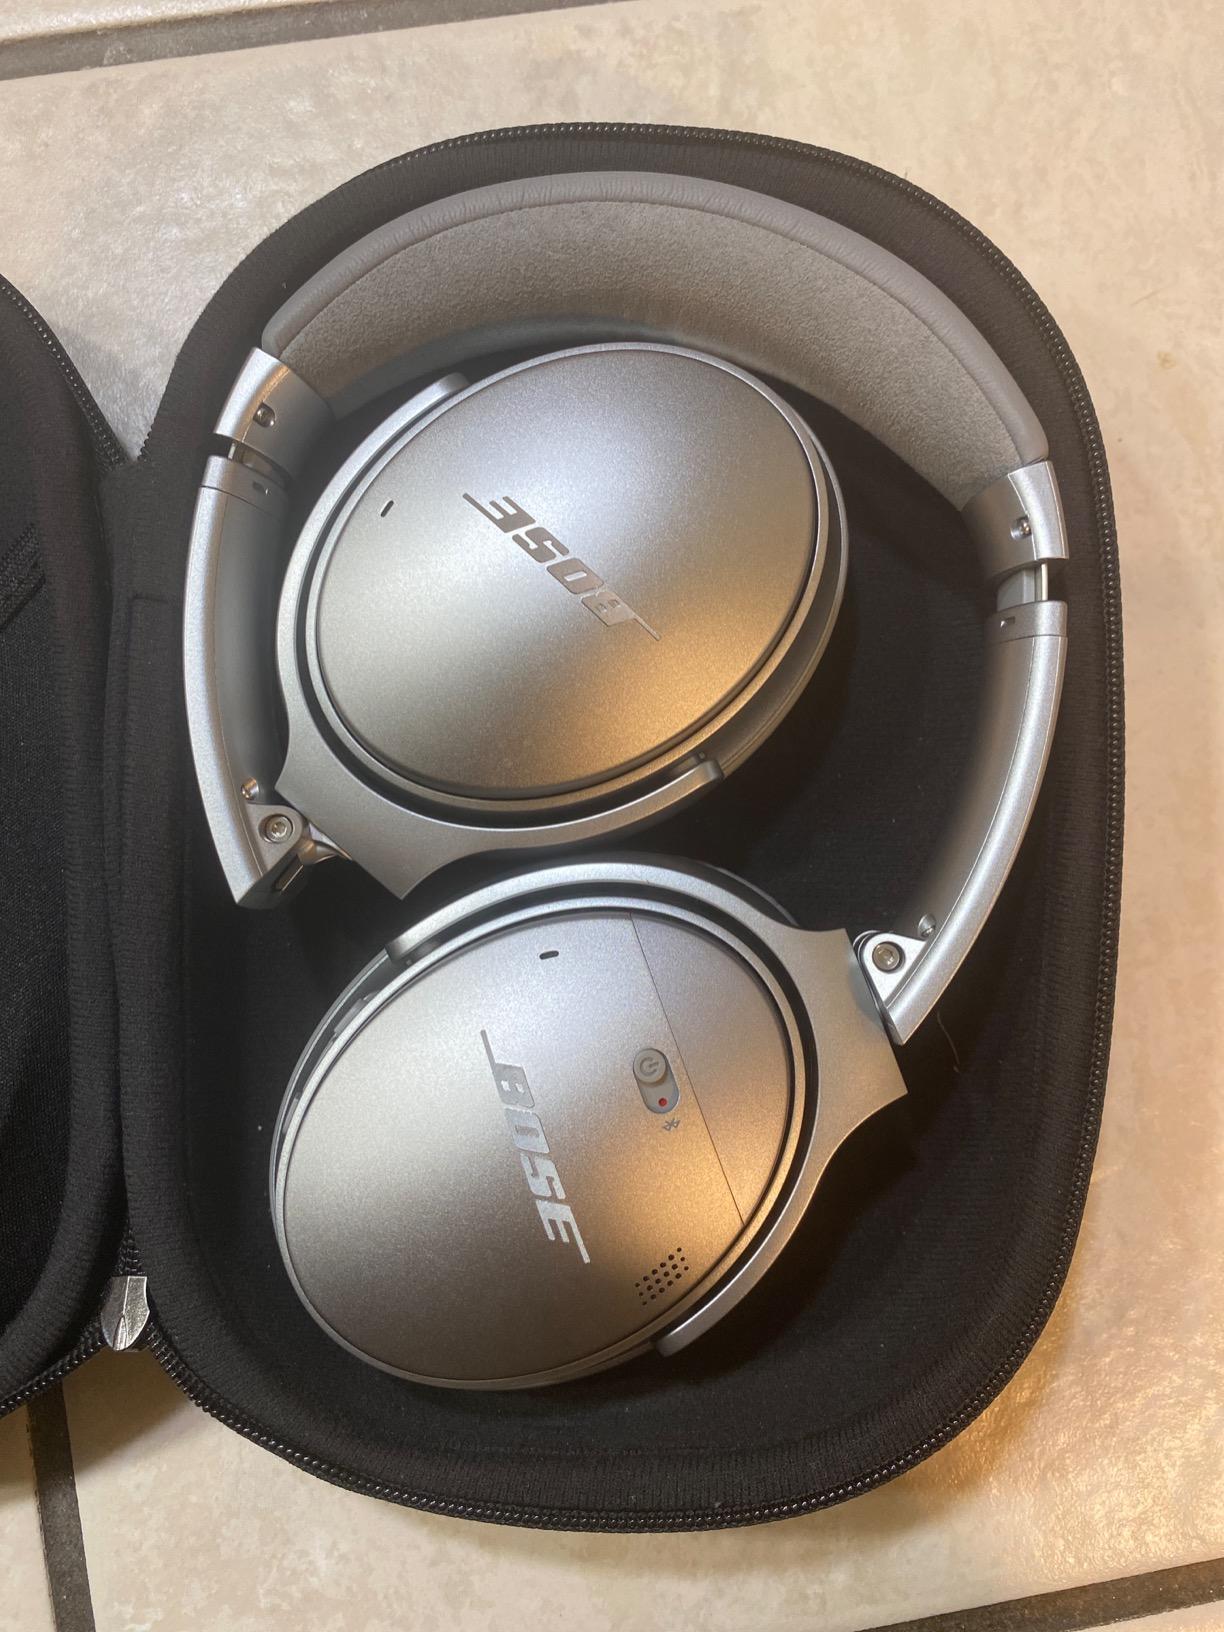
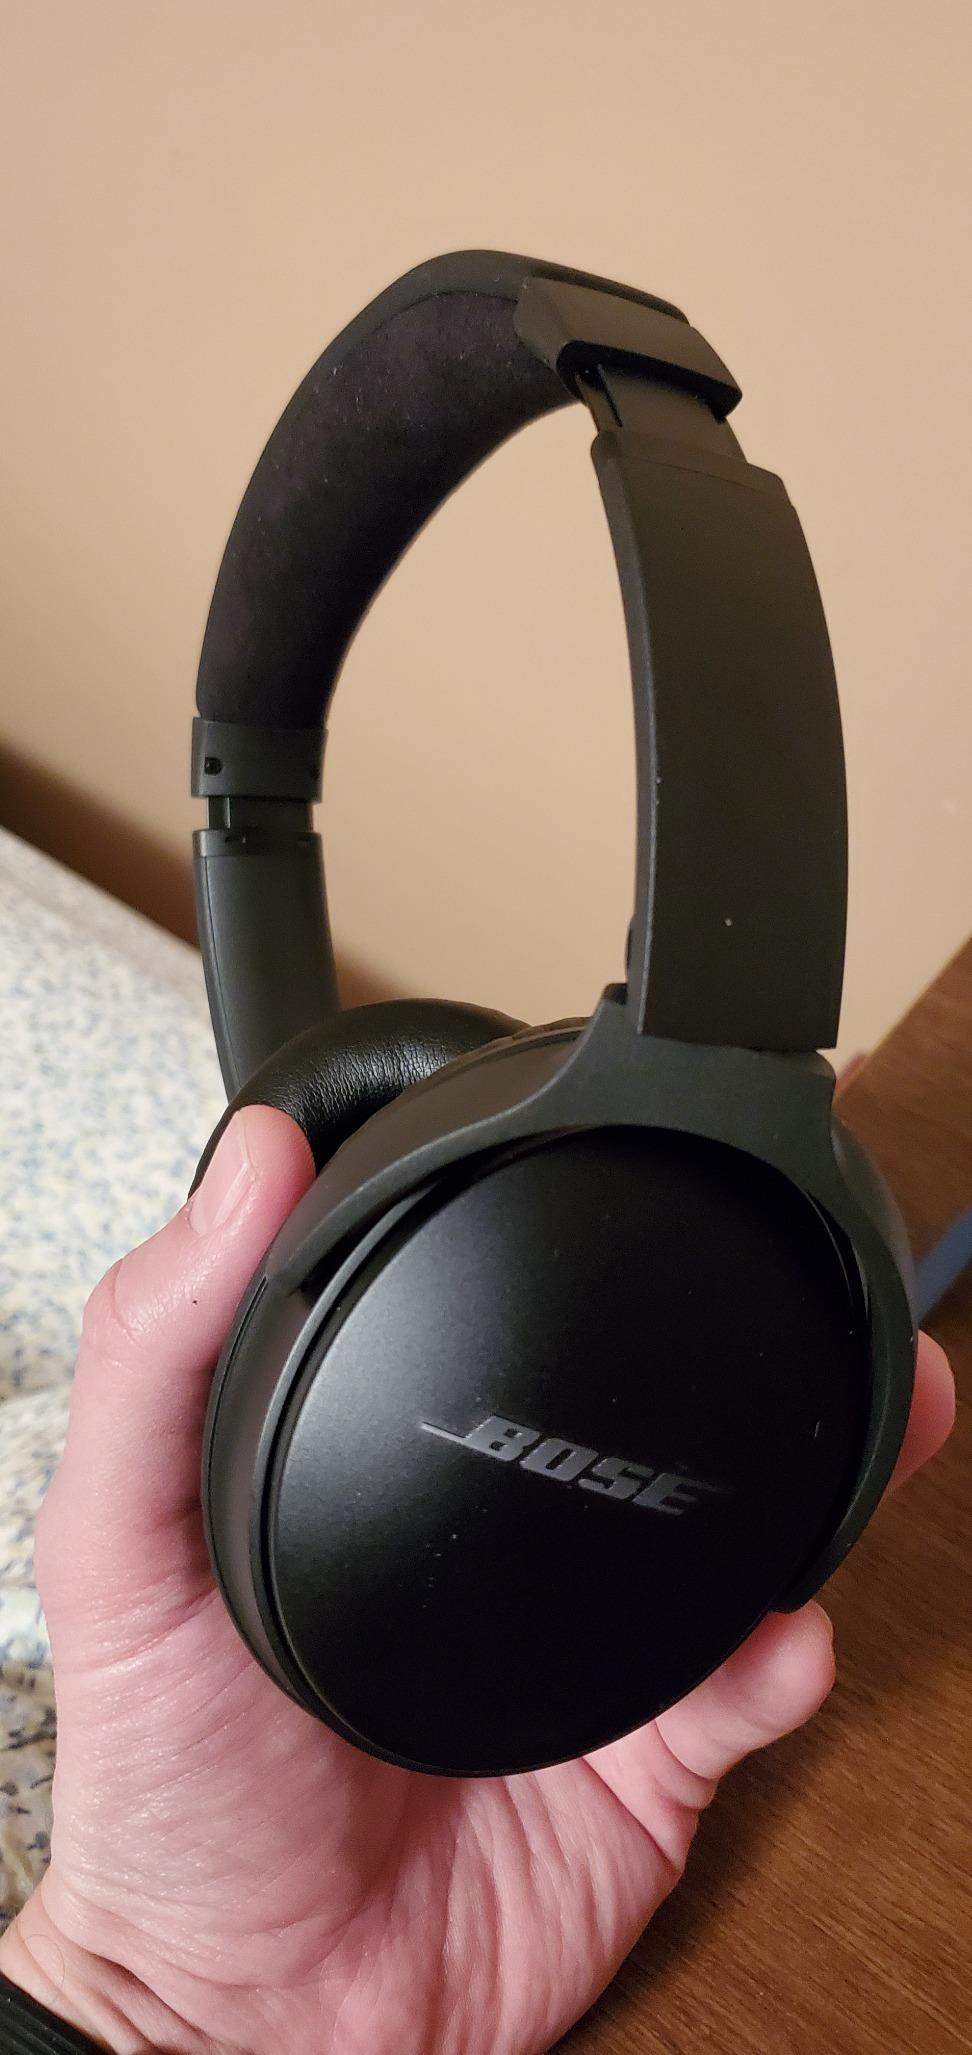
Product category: headphones
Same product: no